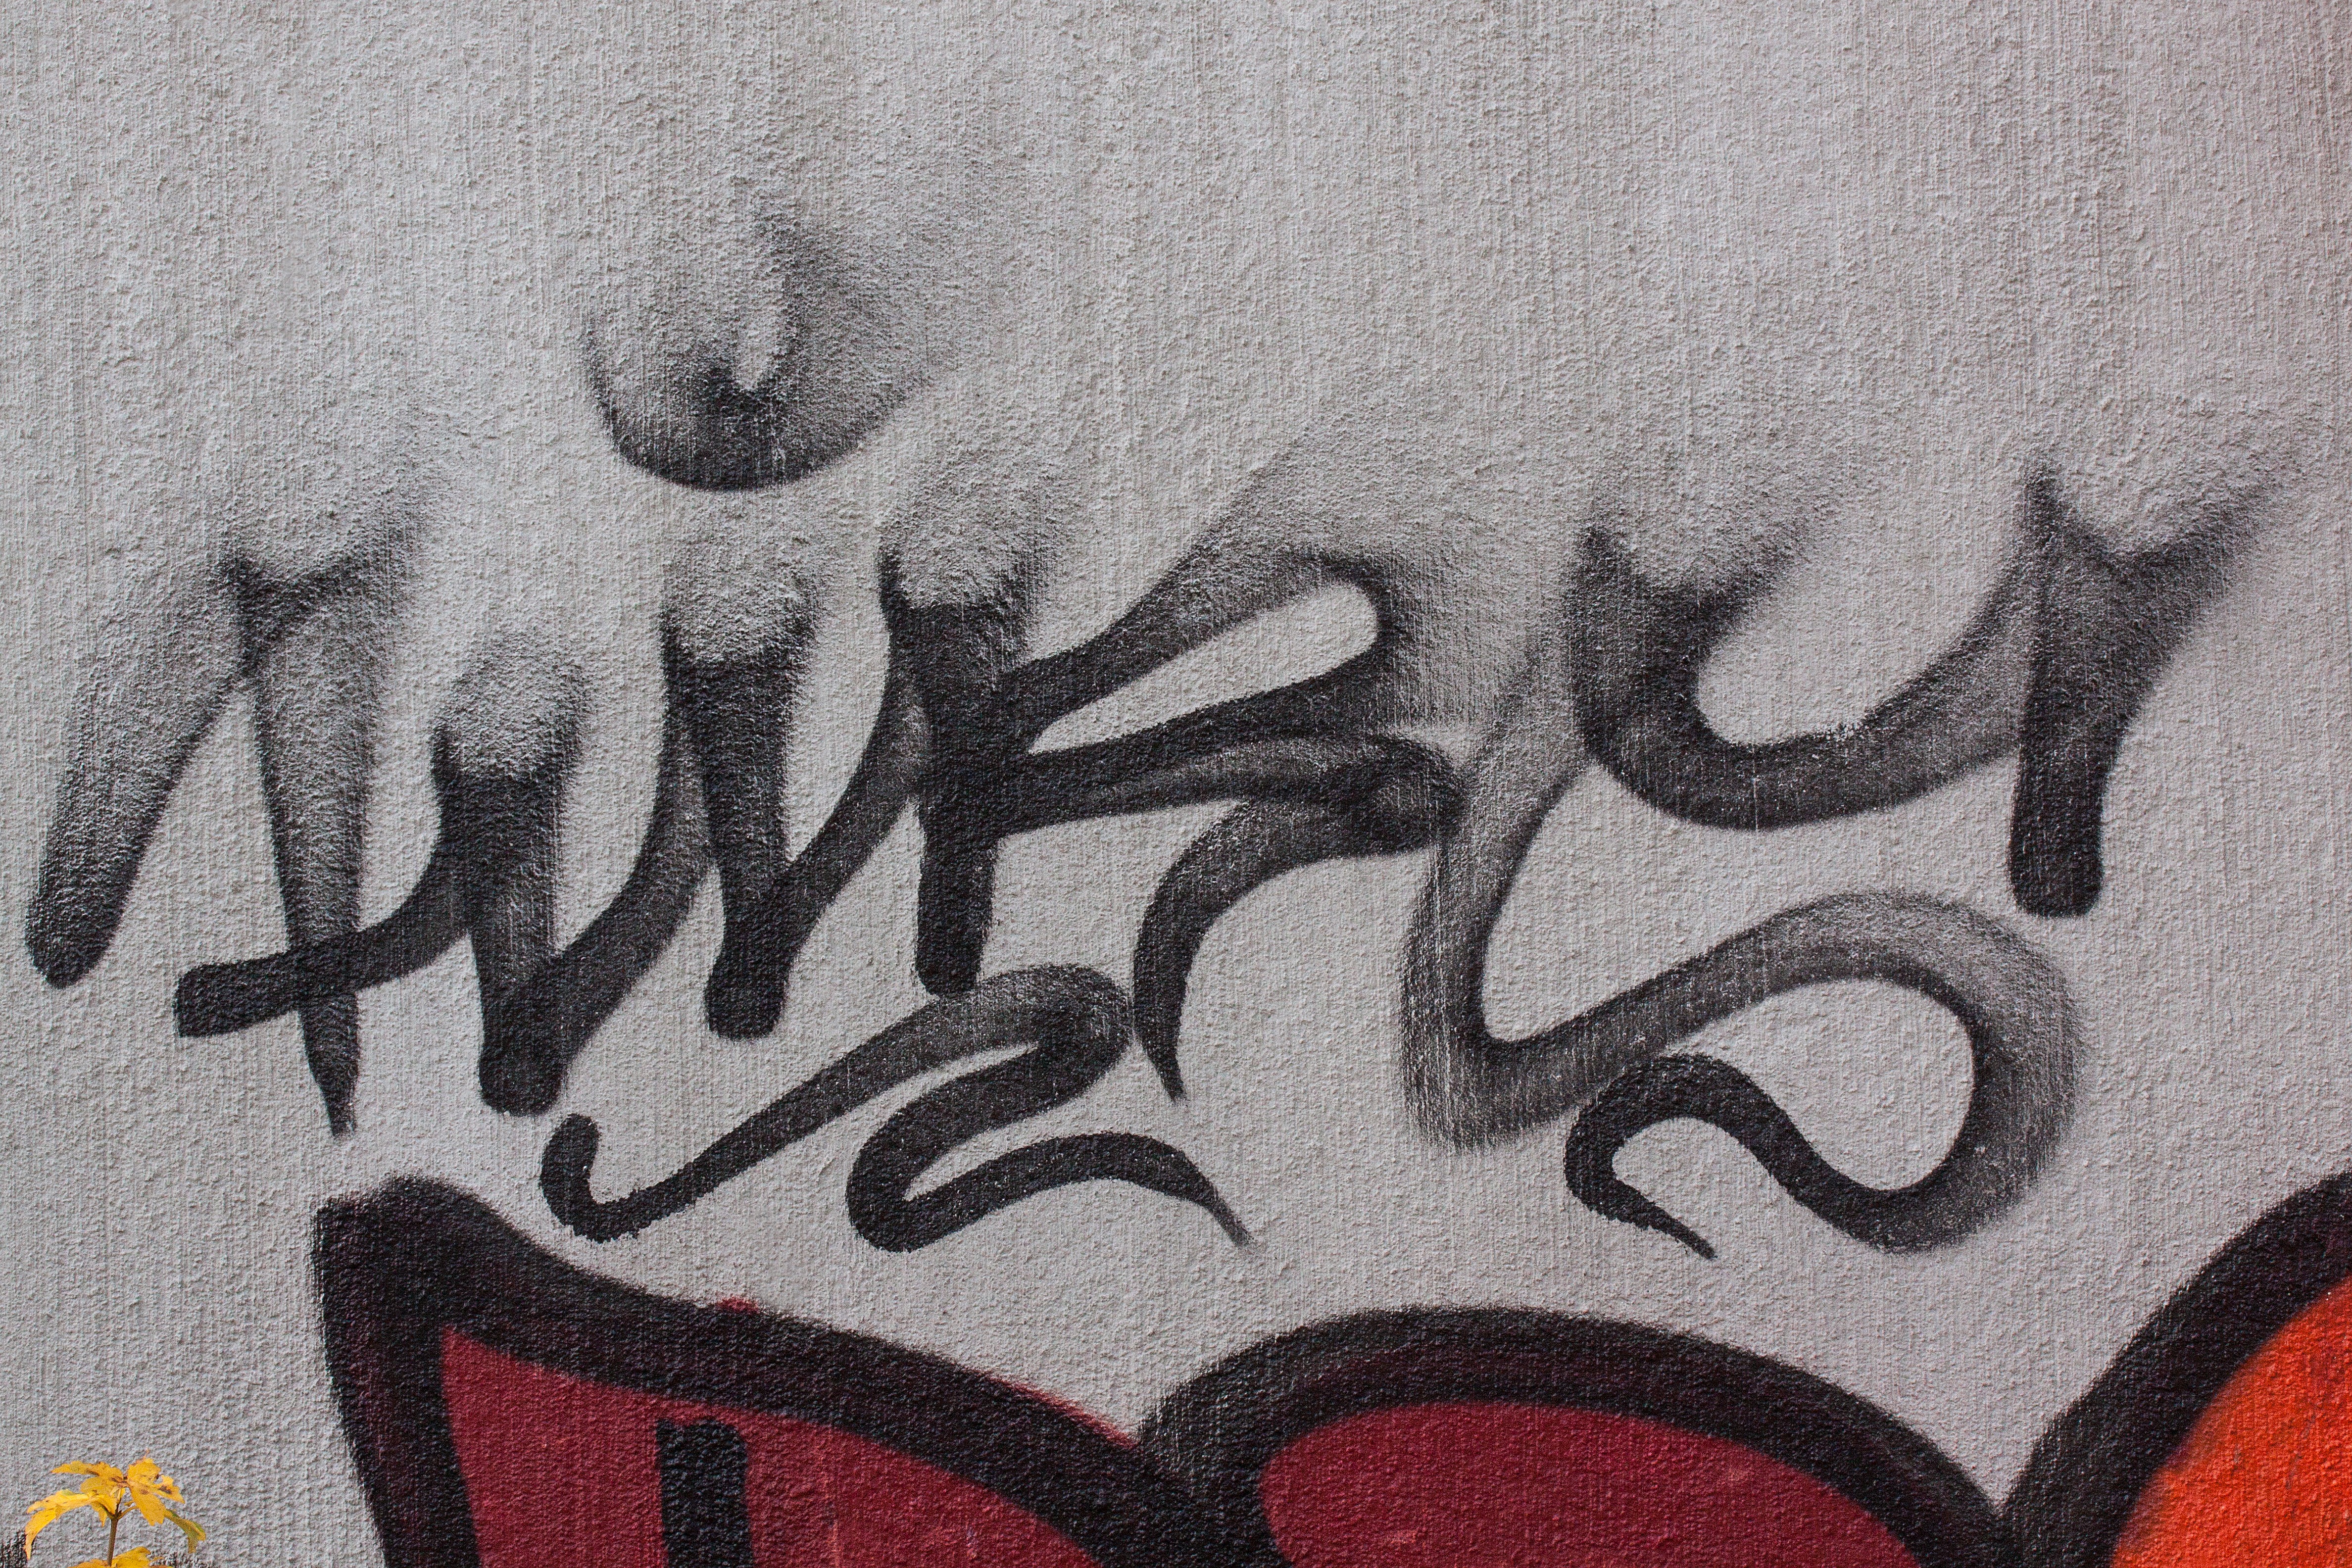
city, home, wall, red, youth, spray, paint, facade, grunge, black, graffiti, arm, art, vandalism, sketch, drawing, creativity, graphic, masonry, graphically, sprayer